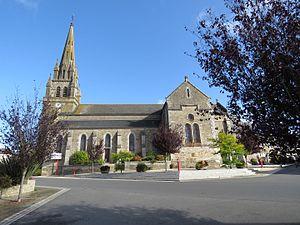
Église Saint-Étienne de Gausson.
Gausson [gosɔ̃] est une commune française située dans le département des Côtes-d'Armor, en région Bretagne.
La liste des églises des Côtes-d'Armor recense de la manière la plus complète possible les églises, cathédrales et basiliques situées dans le département français des Côtes-d'Armor.